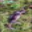
Label: shrew